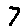
Label: 7